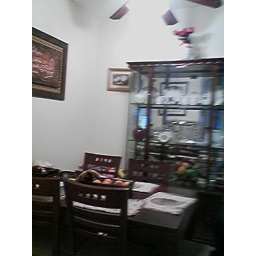
three family house , three over threebds with two baths on each floor